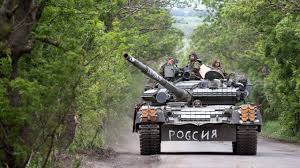
Label: T-72